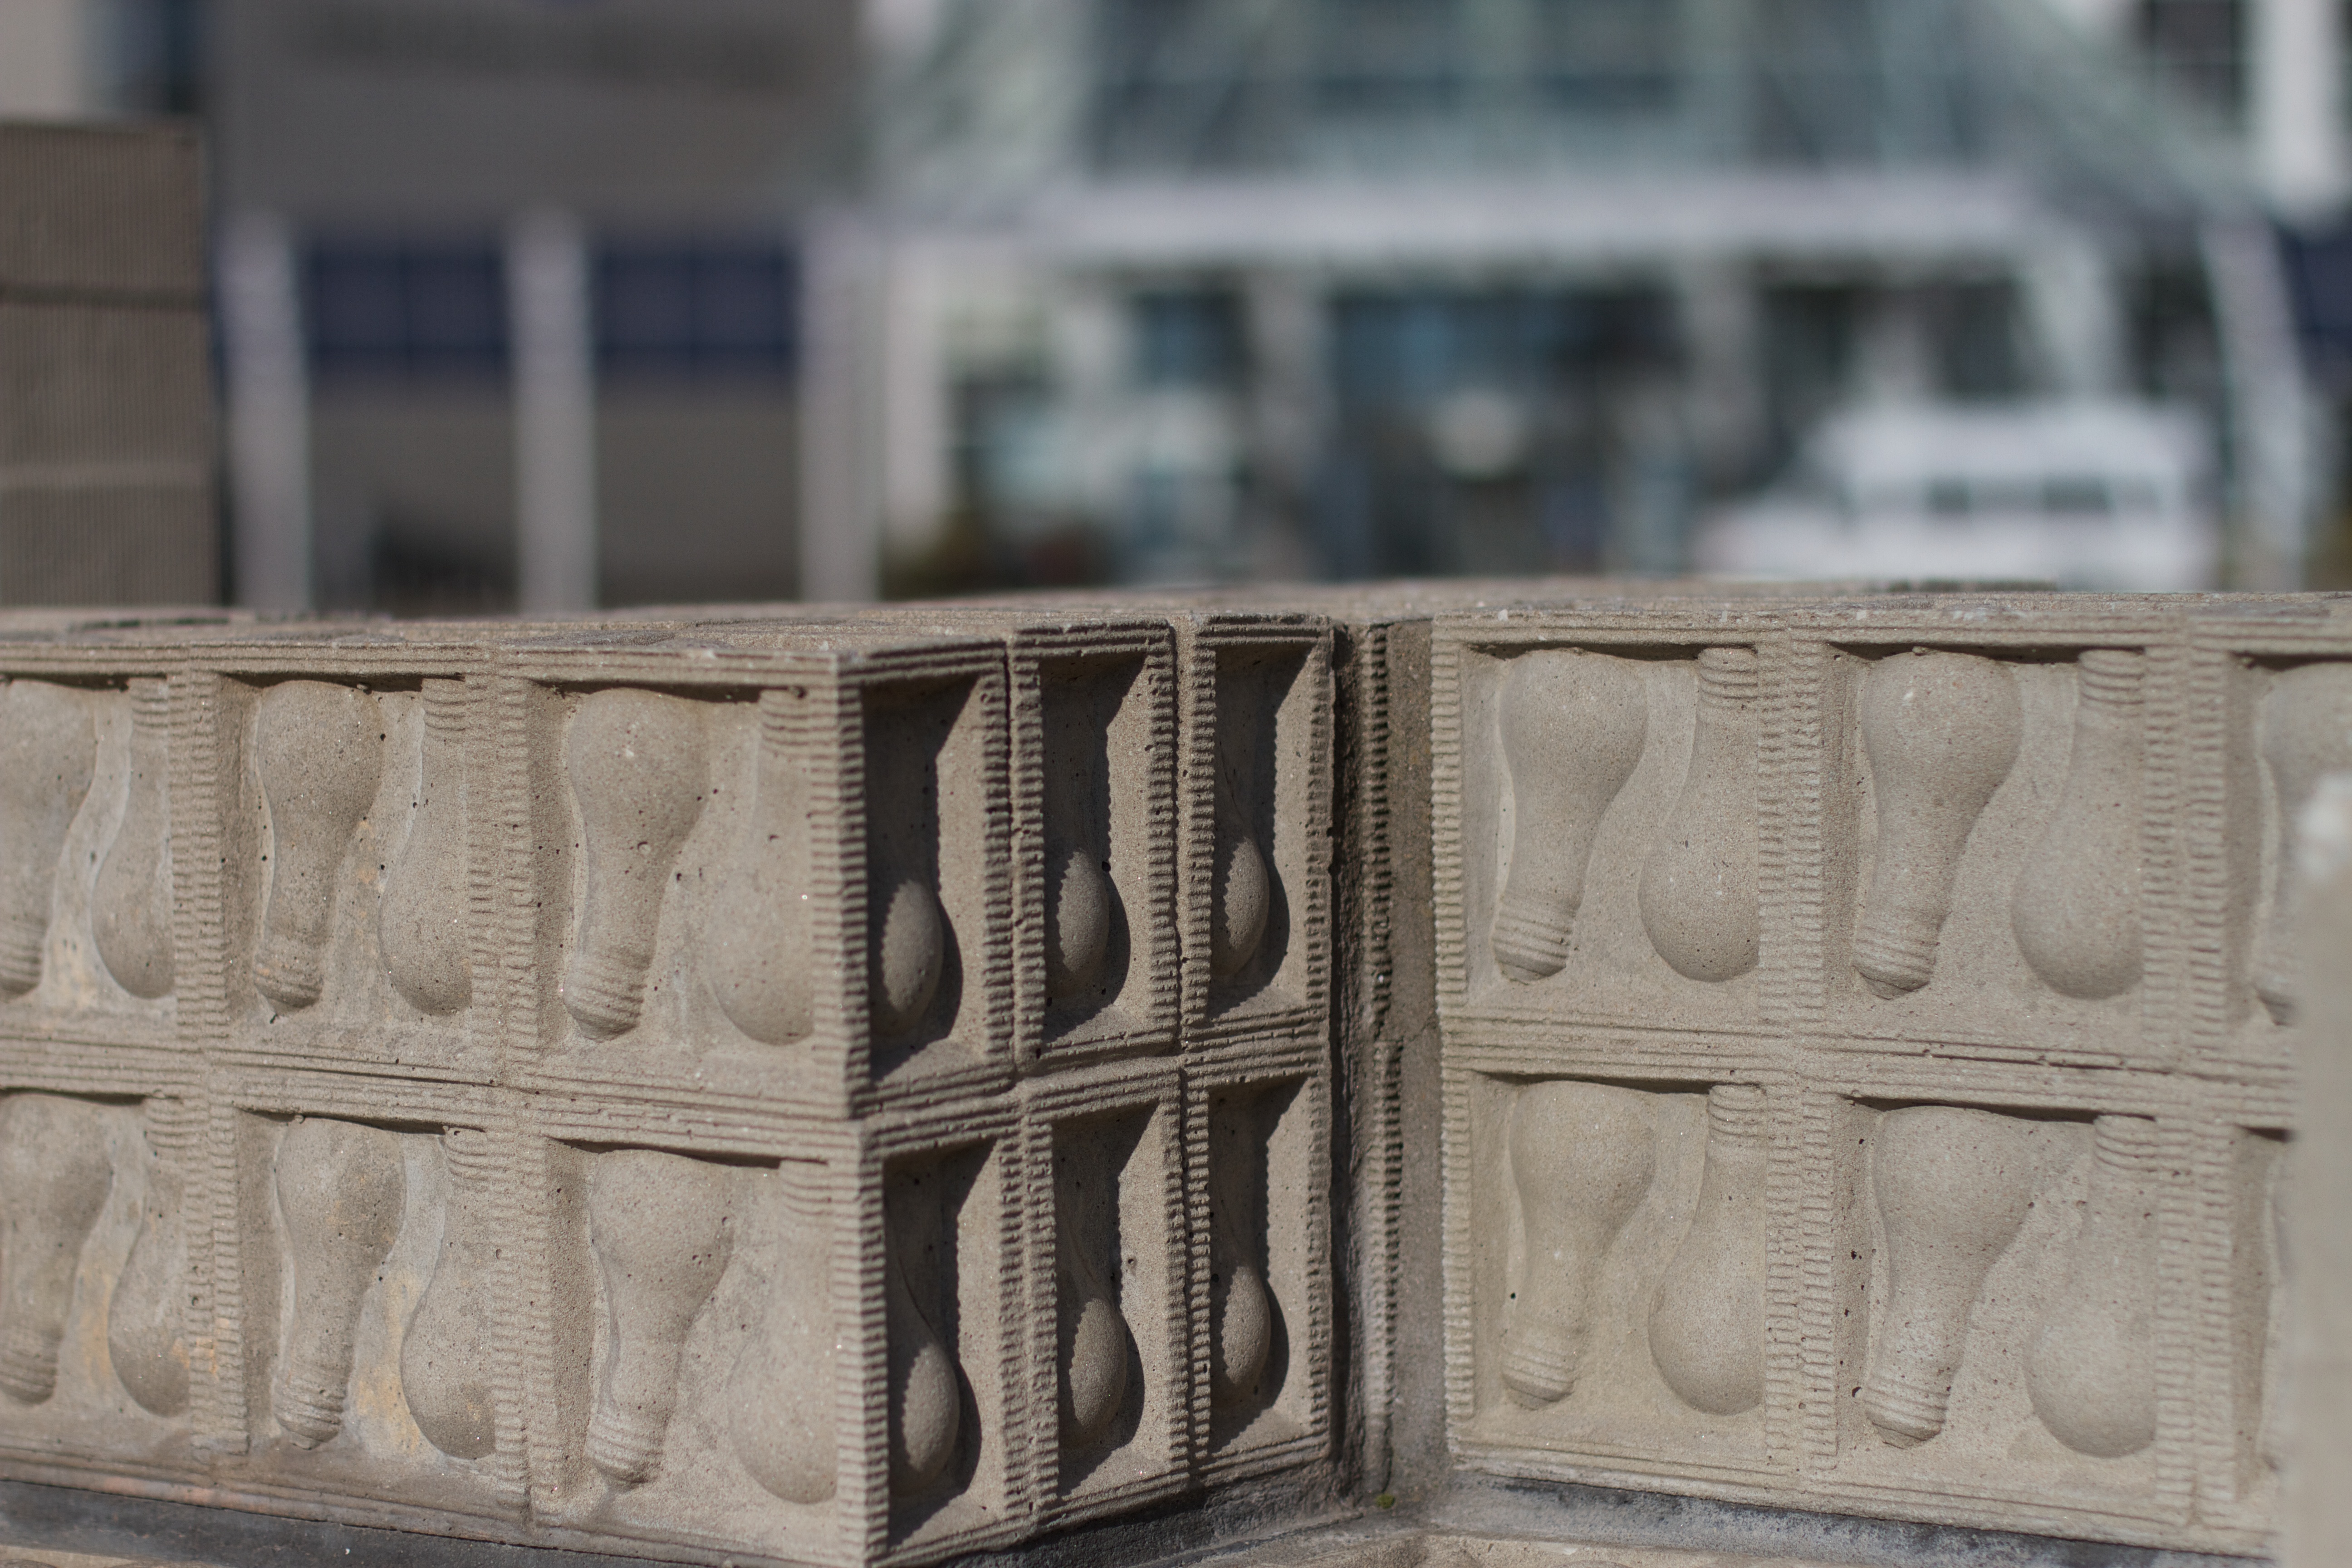
structure, wood, furniture